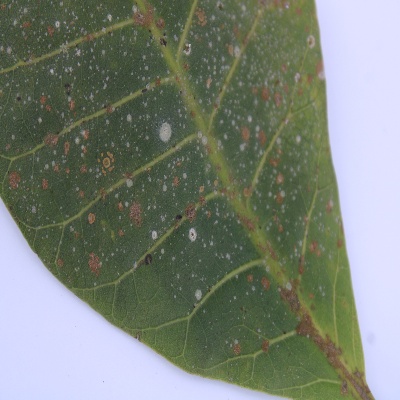
Crop: Cashew
Condition: red rust